Northrop Tacit Blue

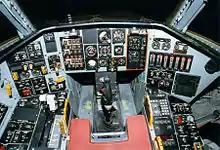
Northrop Tacit Blue cockpit

Tacit Blue, nicknamed "the whale" (and sometimes also called an "alien school bus" for its only slightly rounded-off rectangular shape), featured a straight tapered wing with a V-tail mounted on an oversized fuselage with a curved shape. It was the first stealth aircraft to feature curved surfaces for radar cross-section reduction. Northrop would use this stealth technology on the B-2 bomber. A single flush inlet on the top of the fuselage provided air to two medium-bypass turbofan engines. Tacit Blue employed a quadruply redundant digital fly-by-wire flight control system to help stabilize the aircraft about its longitudinal and directional axes.